Cyanosis

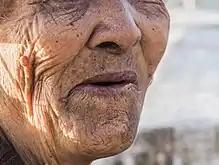
An example of cyanosis in an elderly individual with darker skin pigmentation. Note the dark purple hue of the lips.

Skin pigmentation and hemoglobin concentration can affect the evaluation of cyanosis. Cyanosis may be more difficult to detect on people with darker skin pigmentation. However, cyanosis can still be diagnosed with careful examination of the typical body areas such as nail beds, tongue, and mucous membranes where the skin is thinner and more vascular. As mentioned above, patients with severe anemia may appear normal despite higher than normal concentrations of deoxyhemoglobin. Signs of severe anemia may include pale mucosa (lips, eyelids, and gums), fatigue, lightheadedness, and irregular heartbeats.